Sky position (RA, Dec in degrees): 175.323, -0.08649
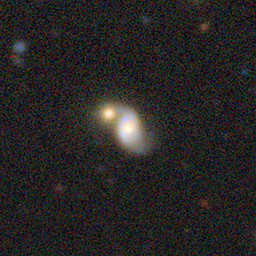
Galaxy morphology: Merging Galaxies